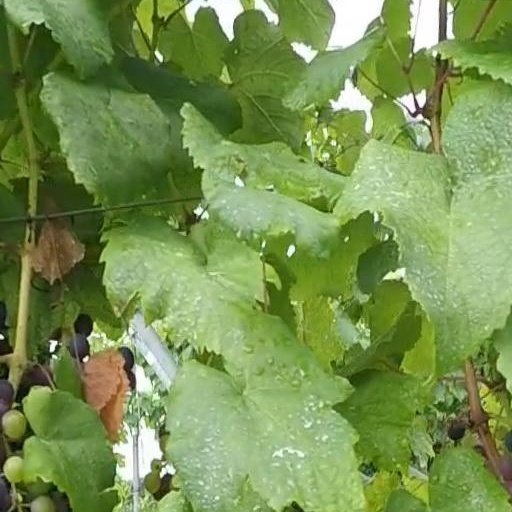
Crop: grape